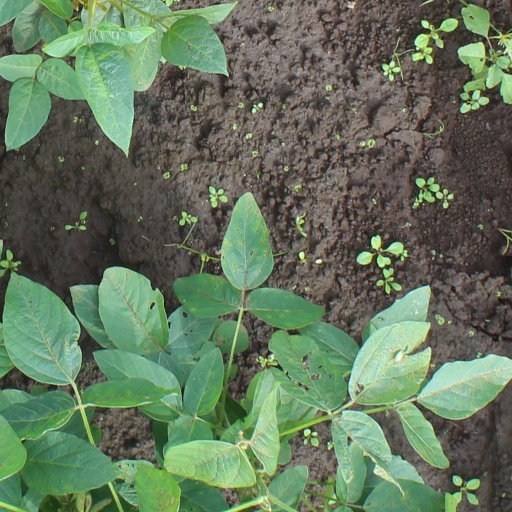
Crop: soybean